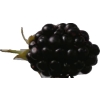
Label: blackberry